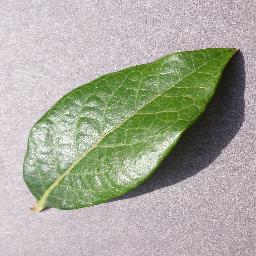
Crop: blueberry
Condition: healthy